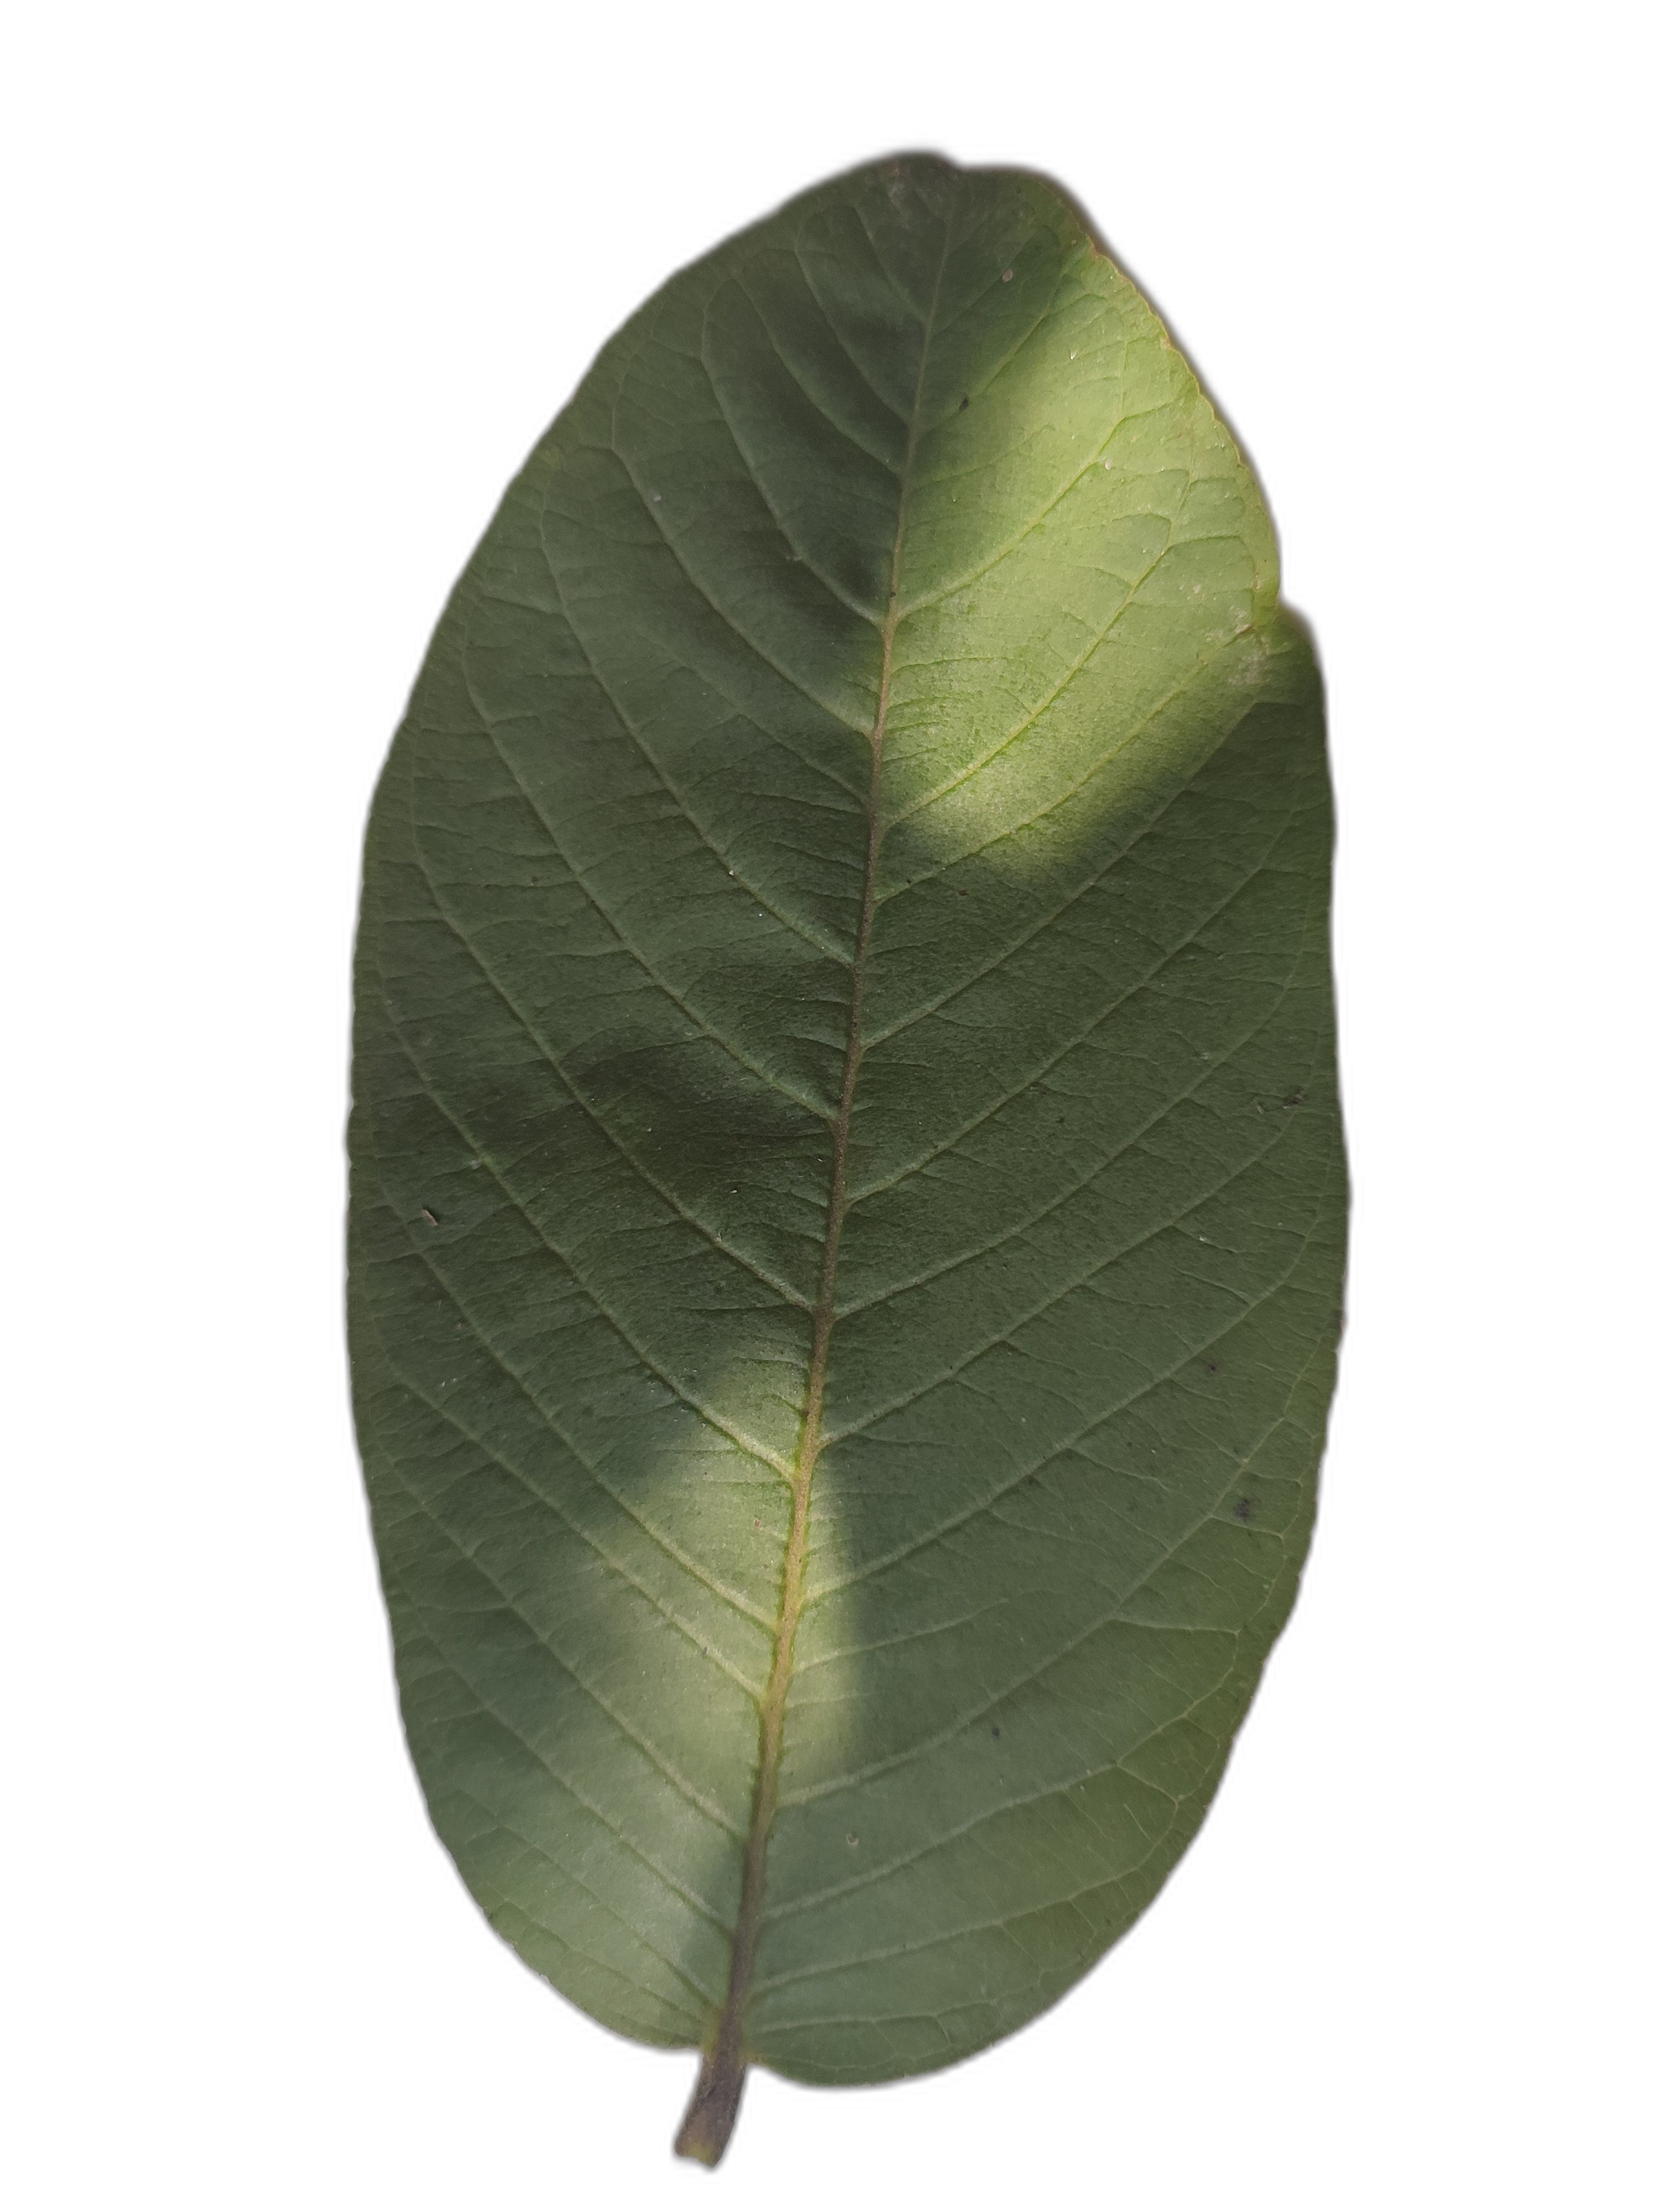
Plant part: leaf
Disease: Healthy